Dave Bartholomew

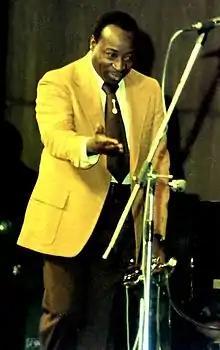
Bartholomew in 1977

David Louis Bartholomew (December 24, 1918 – June 23, 2019) was an American musician, bandleader, composer, arranger, and record producer. He was prominent in the music of New Orleans throughout the second half of the 20th century. Originally a trumpeter, he was active in many musical genres, including rhythm and blues (R&B), big band, swing music, rock and roll, New Orleans jazz, and Dixieland. In his induction into the Rock and Roll Hall of Fame, he was cited as a key figure in the transition from jump blues and swing to R&B and as "one of the Crescent City's greatest musicians and a true pioneer in the rock and roll revolution".